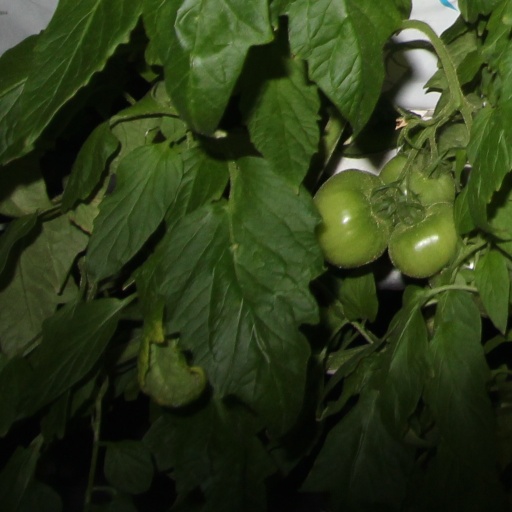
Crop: tomato